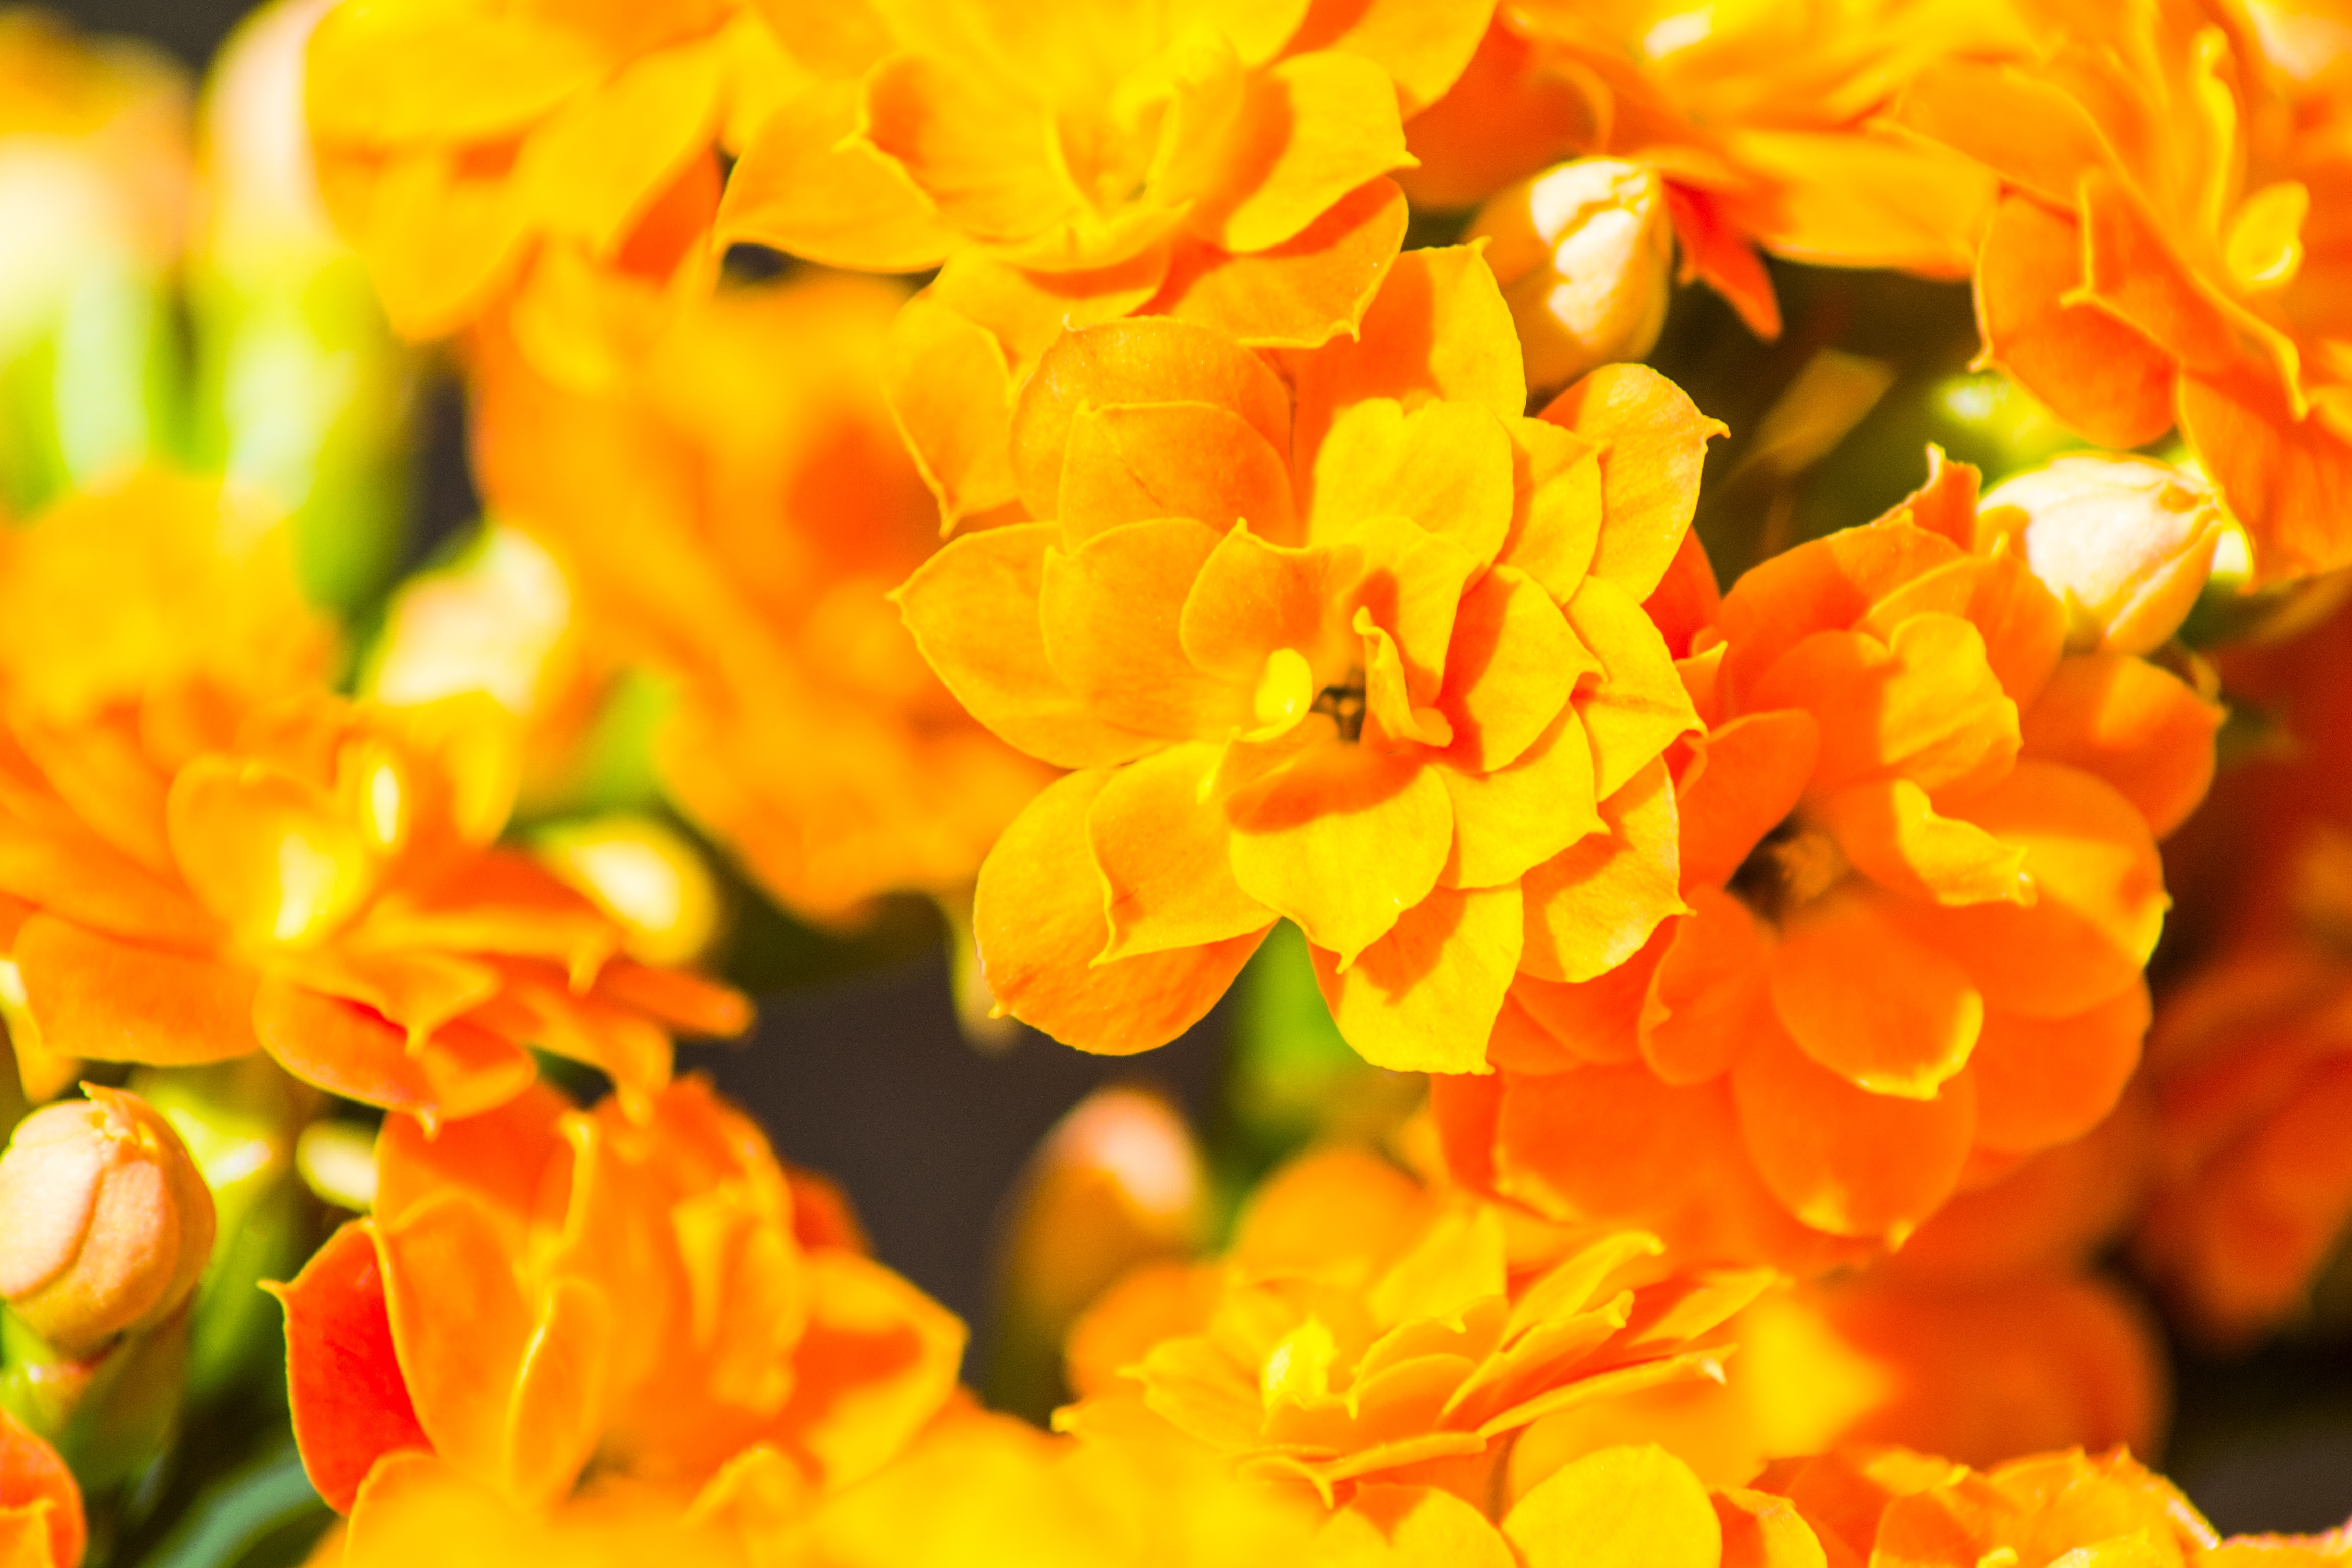
nature, blossom, plant, leaf, flower, petal, bloom, orange, autumn, yellow, close, flora, wildflower, shrub, macro photography, flowering plant, annual plant, land plant